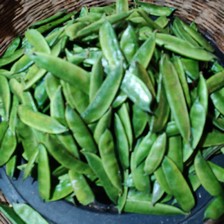
Label: others